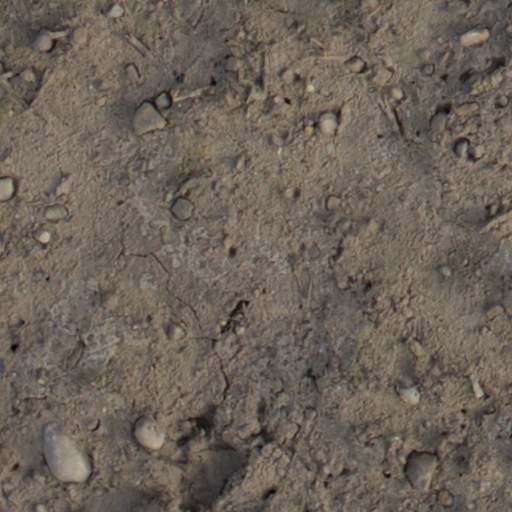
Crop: wheat